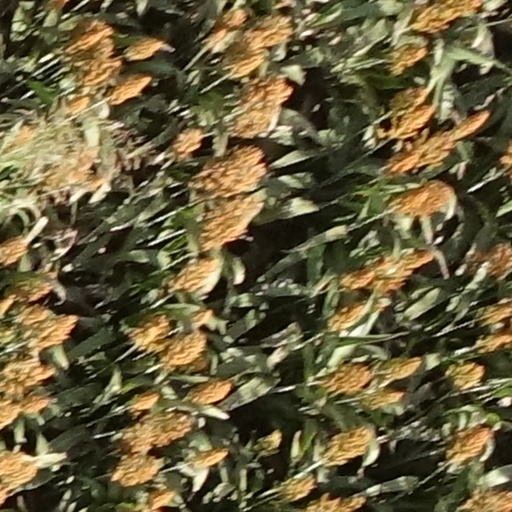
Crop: sorghum